Vukašin Brajić

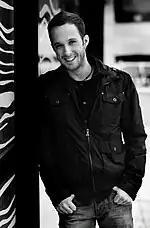
Vukašin Brajić – representative of Bosnia and Herzegovina at 2010 Eurosong

At the summer music festival "Sunčane skale 2009" in Herceg Novi, on the first night called "Prince awards" ("Prinčeve nagrade"), OT Bend won the "breakthrough of the year" award.